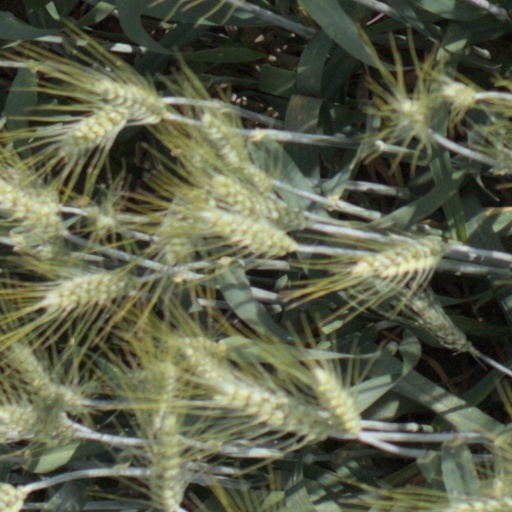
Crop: wheat